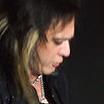
Age: 47